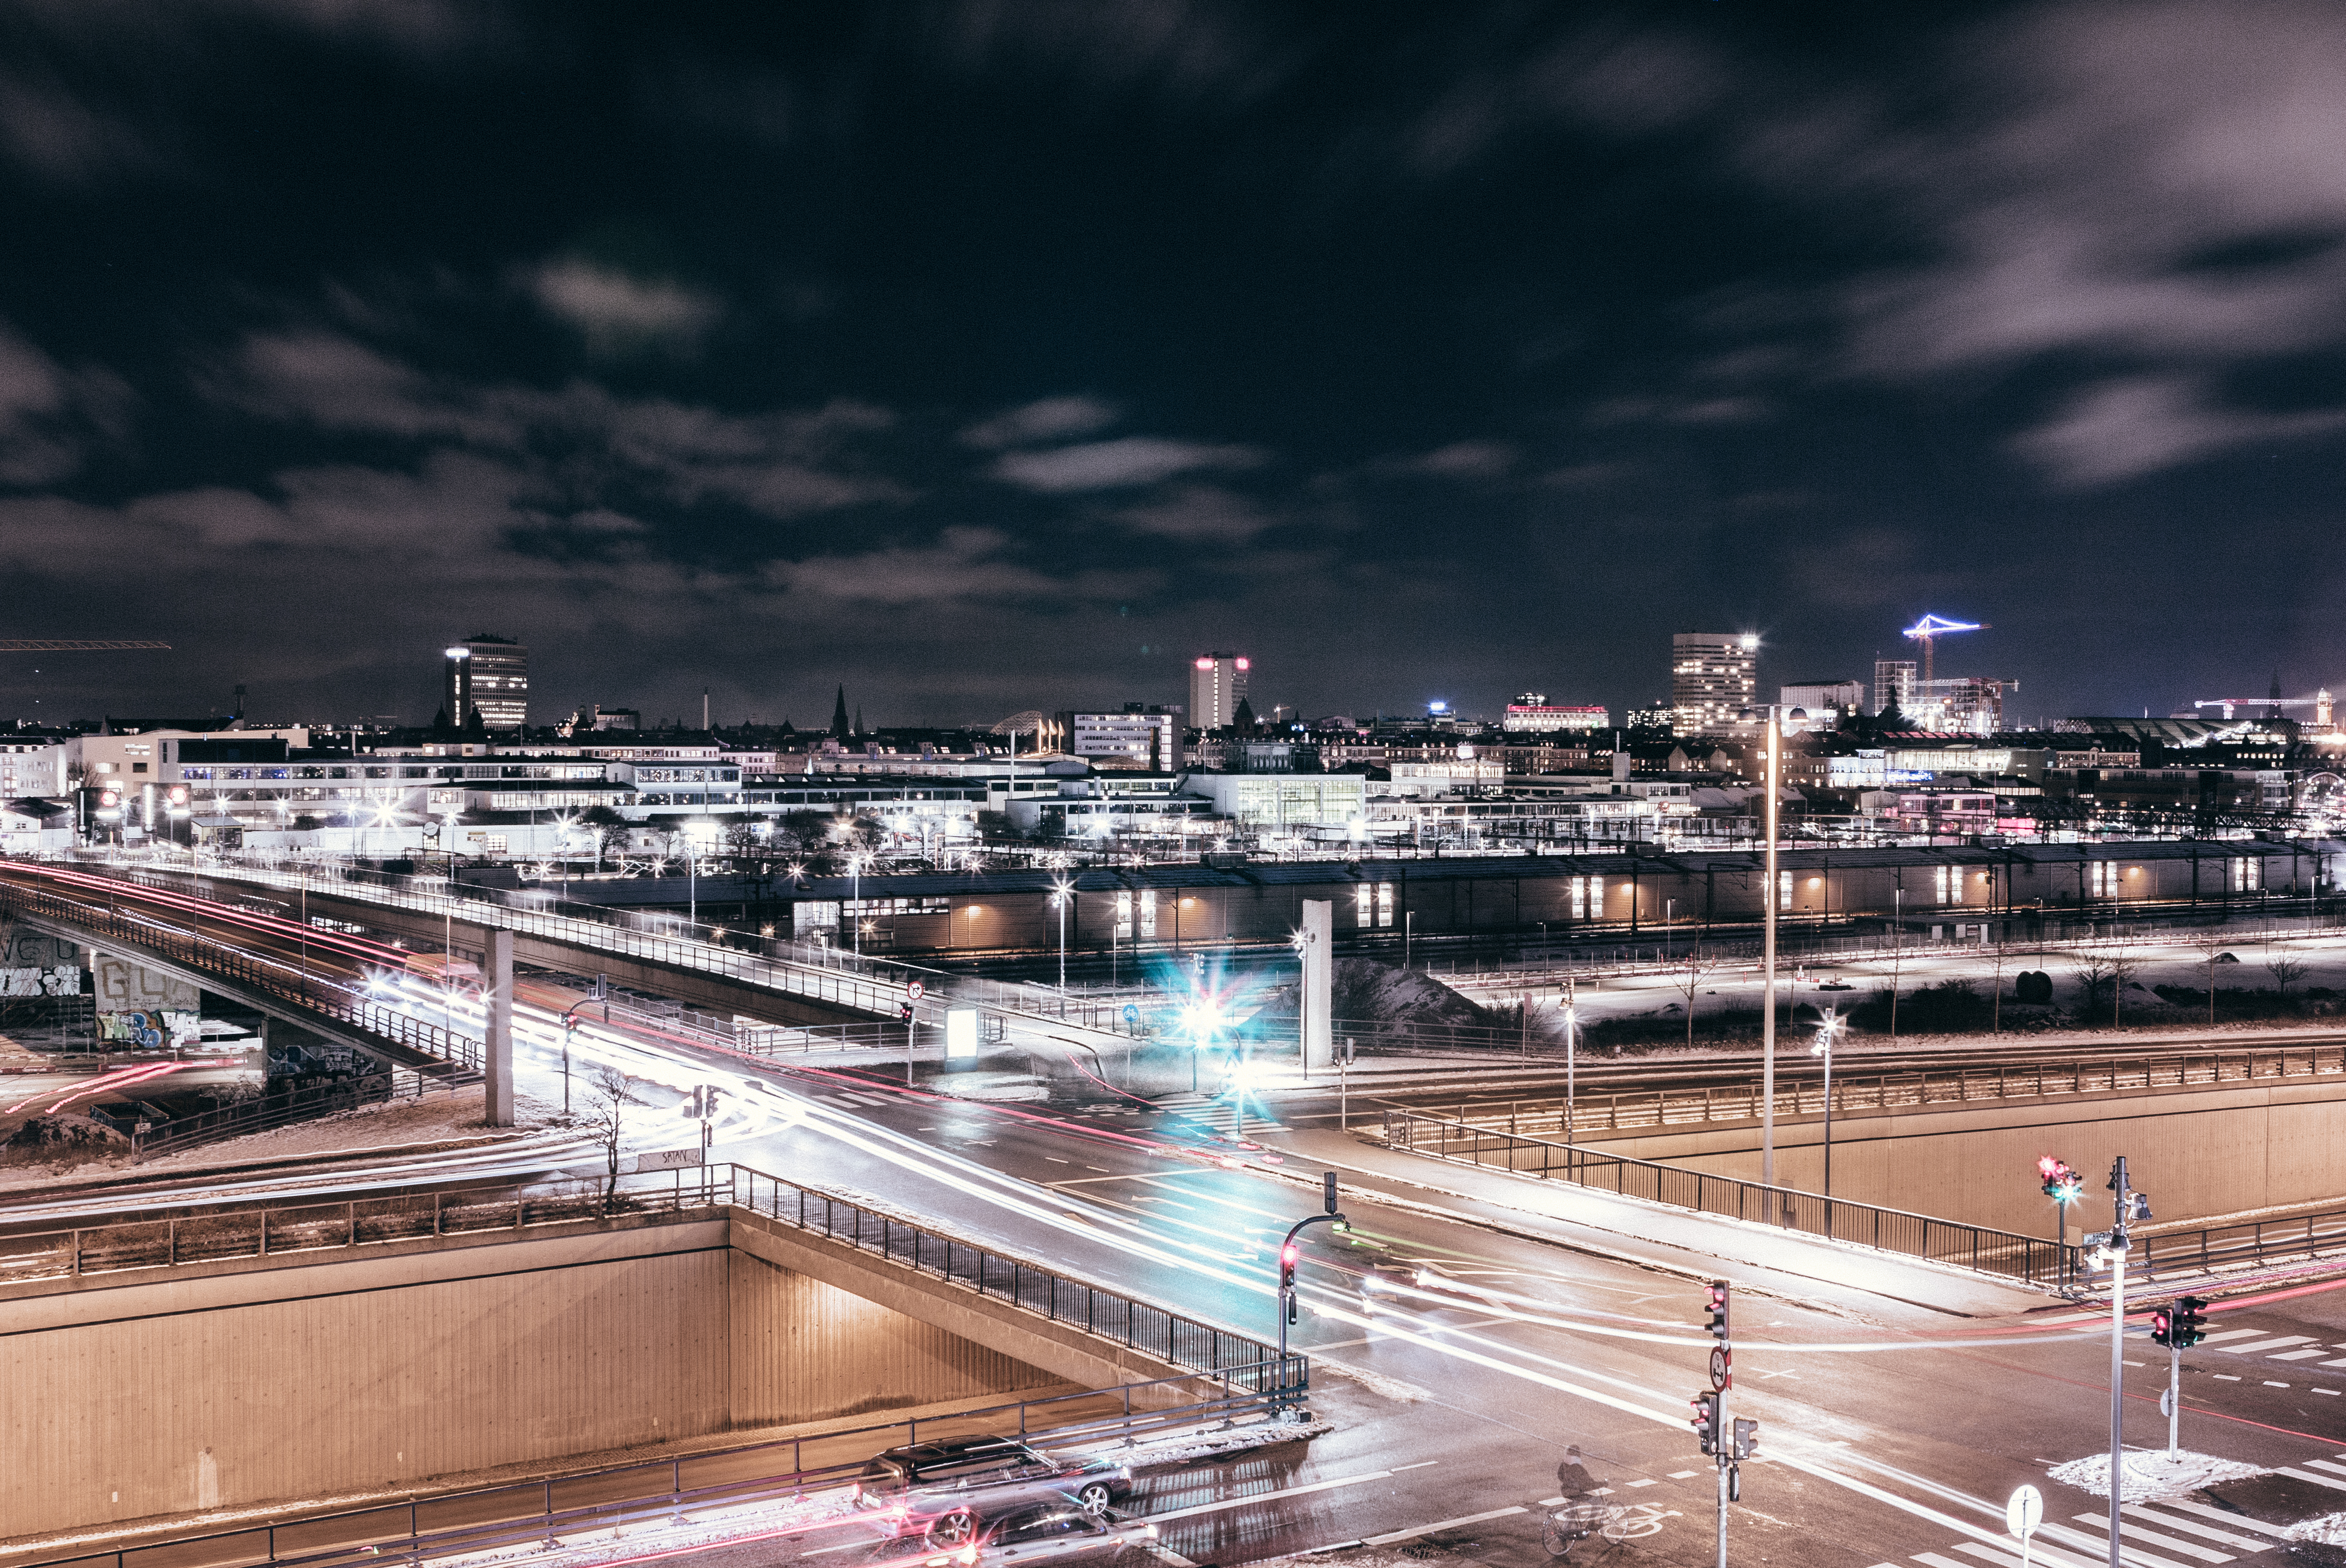
structure, bridge, skyline, traffic, night, building, city, skyscraper, pier, overpass, cityscape, downtown, motion, dusk, transport, evening, reflection, tower, landmark, stadium, long exposure, aerial photography, urban area, human settlement, sport venue